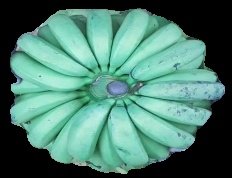
Variety: pachbale
Grade: grade2